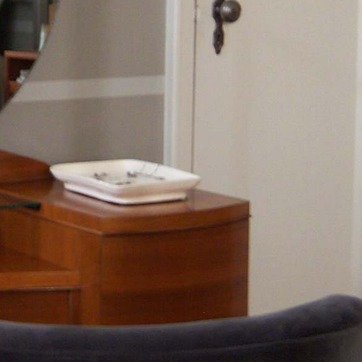
Material: ceramic